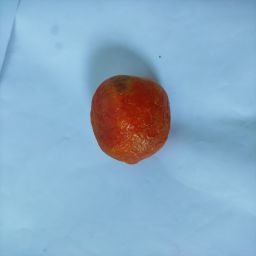
Crop: Tomato
Quality: Old